Reek Sunday

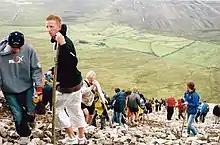
Groups of people climbing Croagh Patrick on Reek Sunday

The pilgrimage has been held yearly for at least 1,500 years. It is likely that it pre-dates Christianity and was originally a ritual associated with the festival of Lughnasadh.